Rhayner

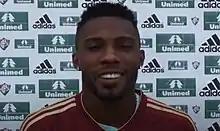
Rhayner in 2013

Rhayner Santos Nascimento (born 5 September 1990), simply known as Rhayner, is a Brazilian professional footballer who plays as an attacking midfielder for CSA on loan from Tombense.